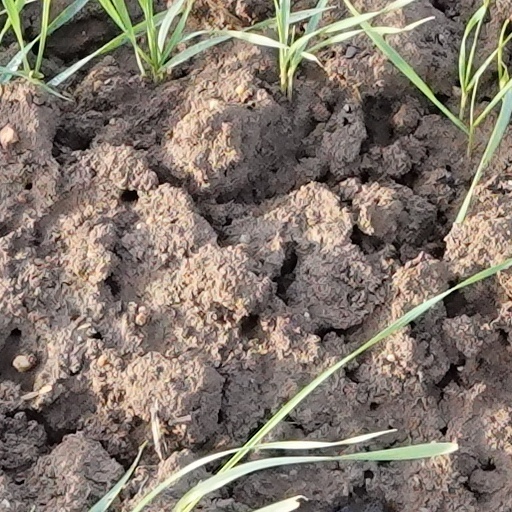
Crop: wheat